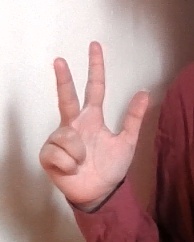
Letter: al